Xuxa filmography

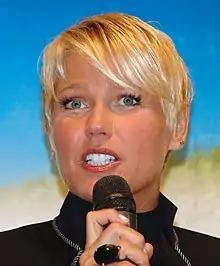
Xuxa in 2006.

This is a complete filmography of Xuxa, a Brazilian singer, actress, and television presenter.